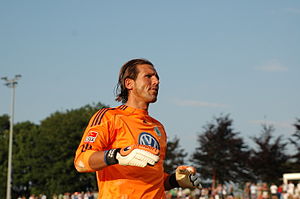
André Lenz
André Lenz er en tysk tidligere fodboldspiller.